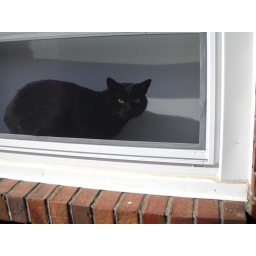
cat in a window